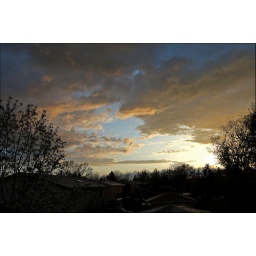
The sky began to clear after today's thunderstorms. This was just after the sun disappeared, eliminating the rainbow in the eastern sky.